Arne Borgstrøm

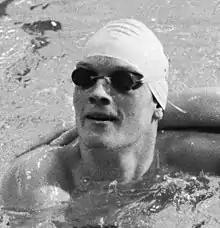
Arne Borgstrom (1977)

He was born in Odda. He competed at the 1976 Summer Olympics in Montreal and at the 1984 Summer Olympics in Los Angeles.